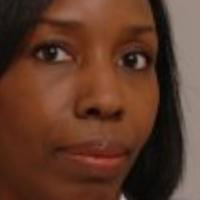
Age group: age 41-55